Zelda II: The Adventure of Link

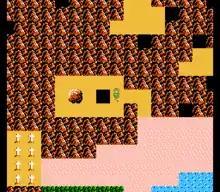
Overworld view of Death Mountain

"The Adventure of Link" has a dual-mode dynamic of top-down view and side-scrolling view. This duality of either traveling or entering combat is one of many aspects adapted from the role-playing genre. The overworld, the area where the majority of the action occurs in other "Zelda" games, has a top-down perspective, but it now serves as a navigational map to the other areas. While traversing Hyrule, figures randomly appear around the player: a small blob denoting easy enemies, a large biped denoting harder enemies, and a Fairy to refill Link's health. The game switches to side-scrolling mode when Link steps onto particular spots in the overworld map to enter towns, buildings, or caves, or when he encounters wandering monsters. This mode has most of the action and danger.